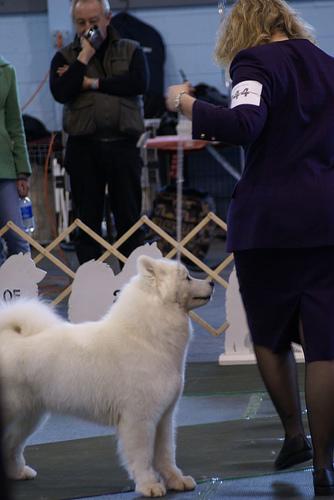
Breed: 2192-n000088-Samoyed